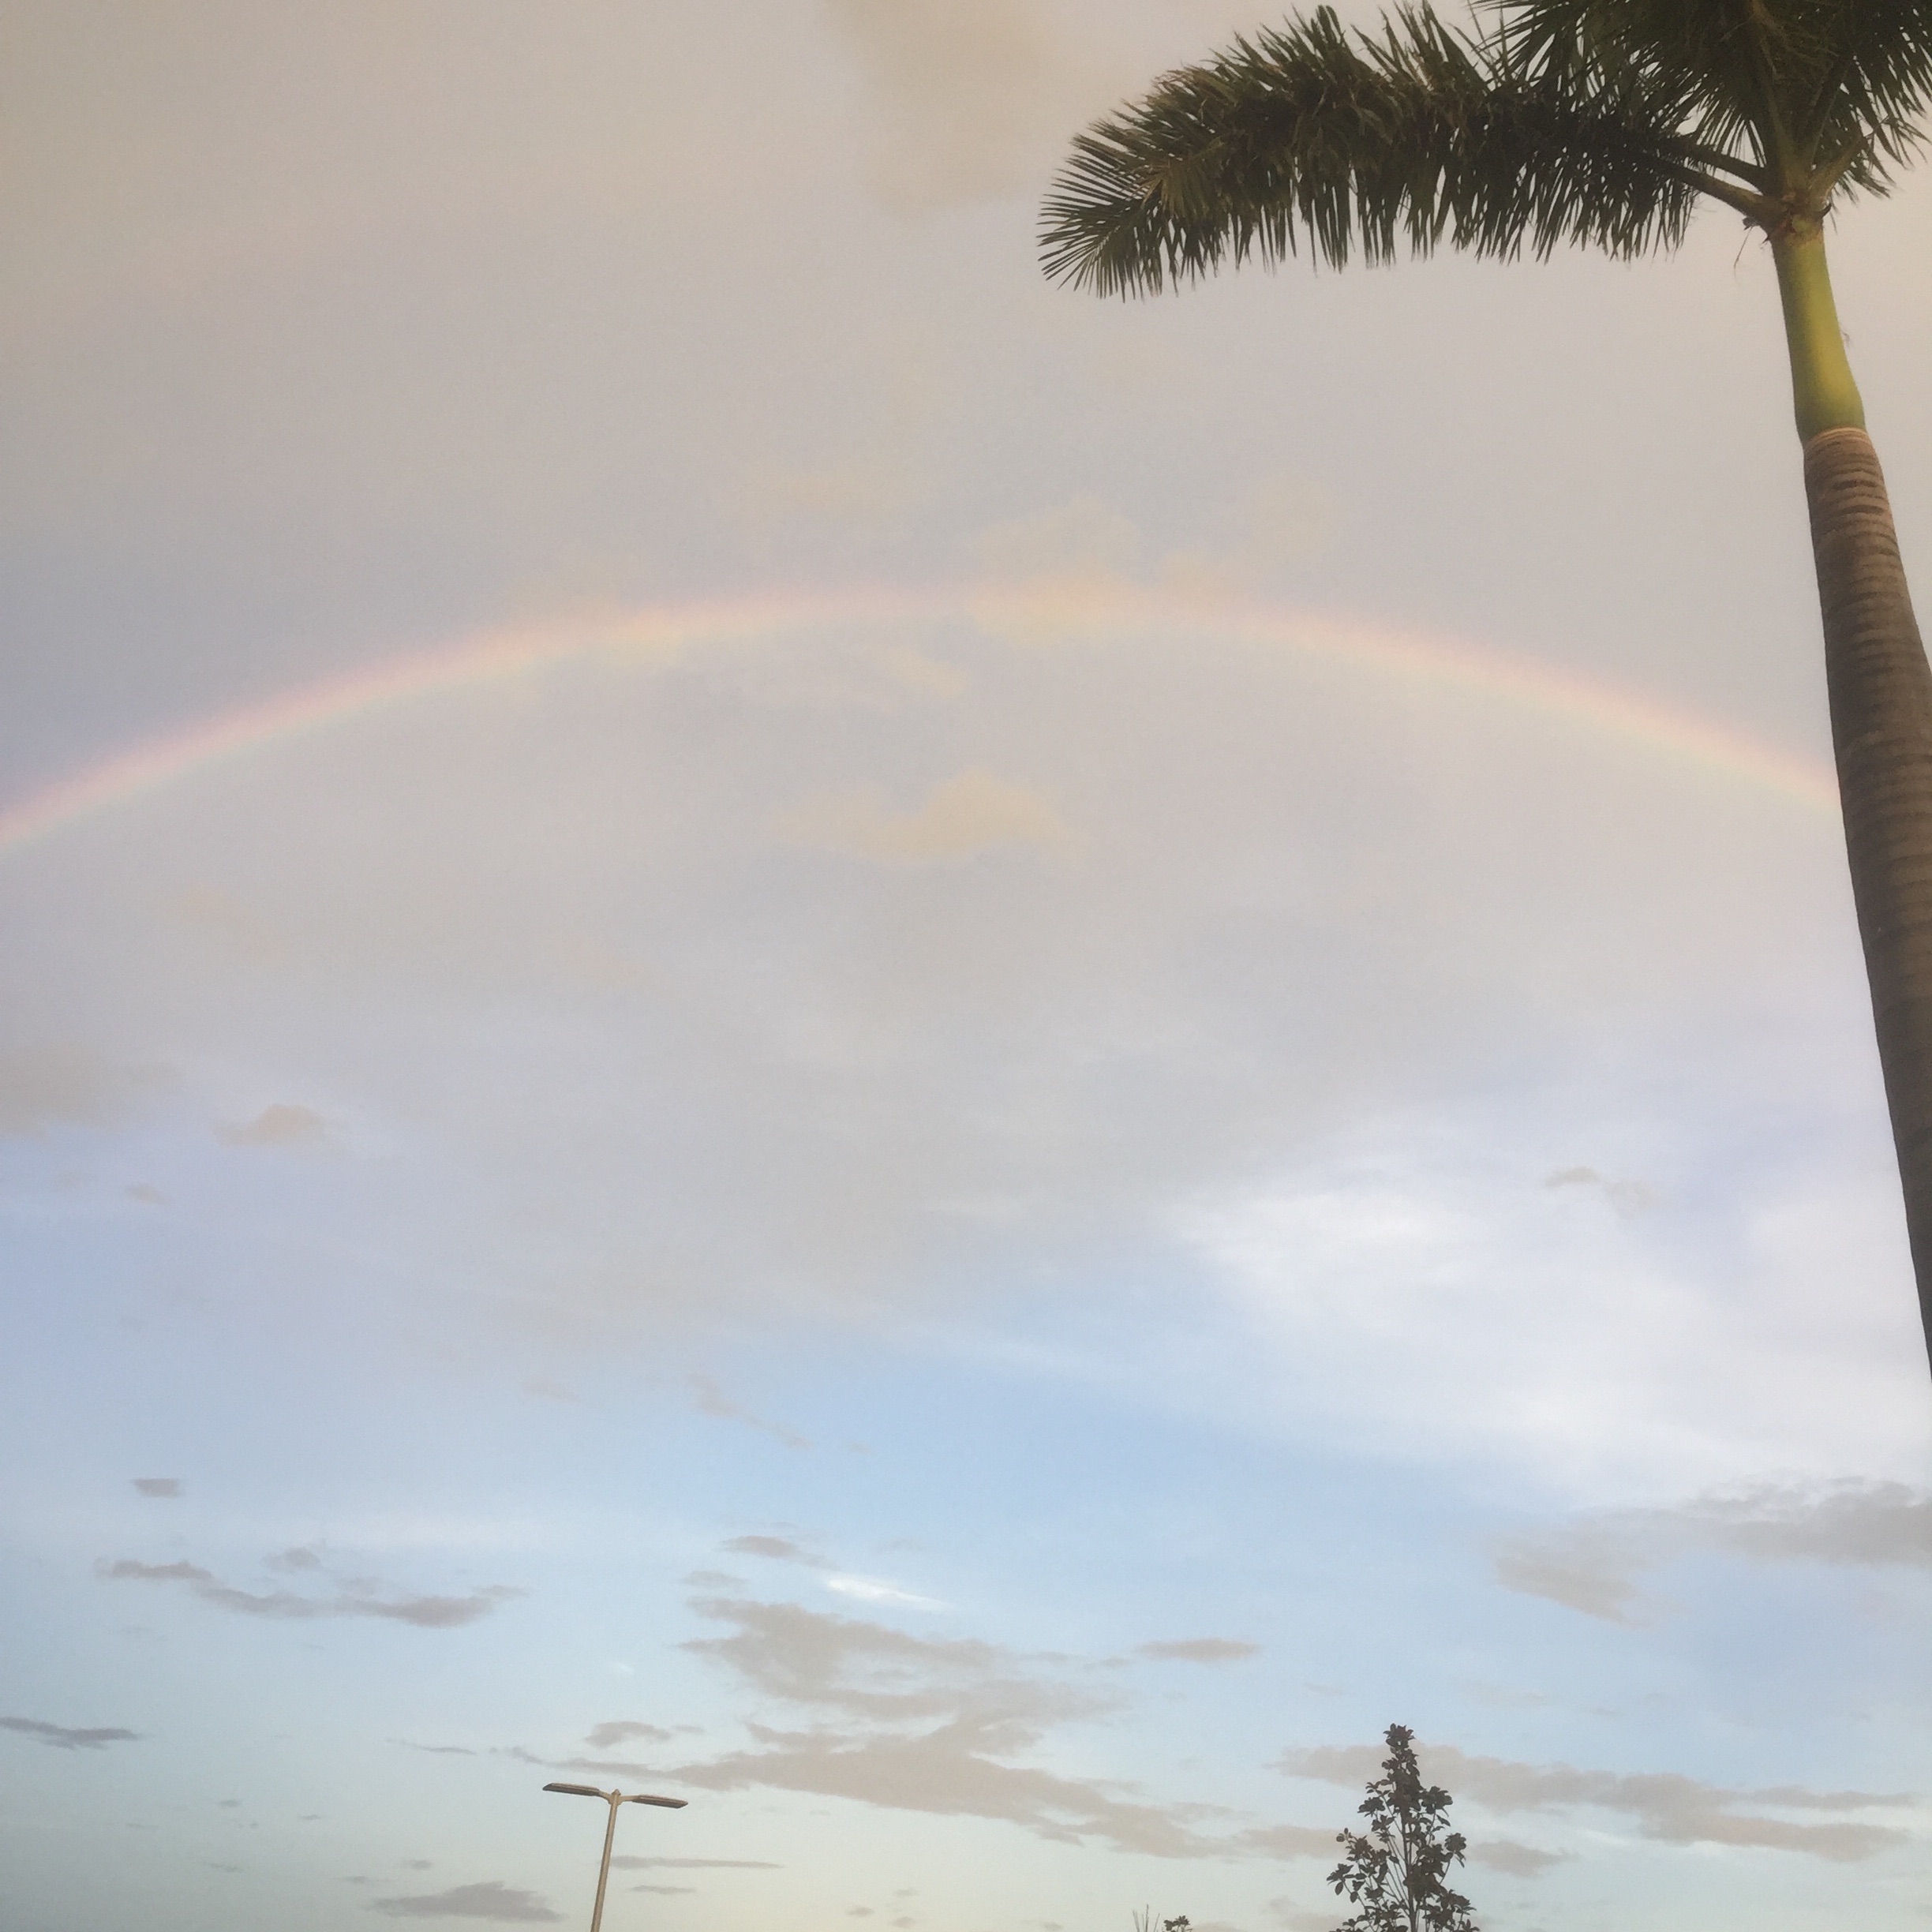
horizon, cloud, sky, sunlight, morning, wind, meteorological phenomenon, atmospheric phenomenon, atmosphere of earth, arecales